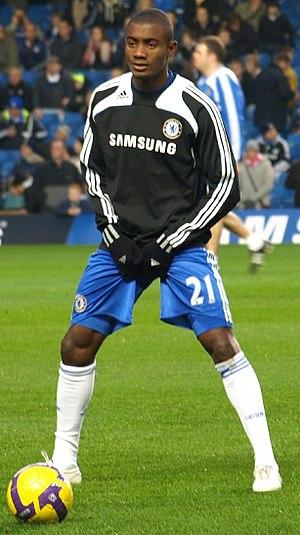
Le Sport en Côte d'Ivoire, marqué par la diversité des disciplines pratiquées mais aussi par la domination du football, a connu une émergence véritable durant l'époque coloniale. Les sports d'origines locales qualifiés également de sports traditionnels tels les courses en pirogues ou la lutte ont précédé ceux dits modernes tels le football, le basket-ball, le tennis qui se sont progressivement implantés avec l'avènement de l'indépendance. Lorsque les européens font entrer les sports dits modernes dans les colonies, ils sont d'abord réservés aux européens. Mais grâce à leur persévérance, les Africains réussissent à trouver une place dans ces nouveaux jeux. Bien que des préoccupations plus urgentes aient été la priorité de l'État ivoirien durant les premières périodes de l'indépendance nationale, peu à peu, le sport a repris une place plus importante dans la vie du pays sous l'impulsion d'abord des pouvoirs publics puis des associations sportives. L'impact du fait sportif est ressenti dans des domaines aussi divers que variés tels la santé, l'éducation, le développement technologique, le commerce ou encore les relations humaines.